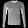
Label: Pullover